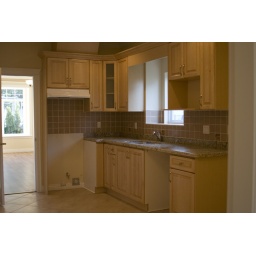
Our New house in burnaby, main kitchen stove side